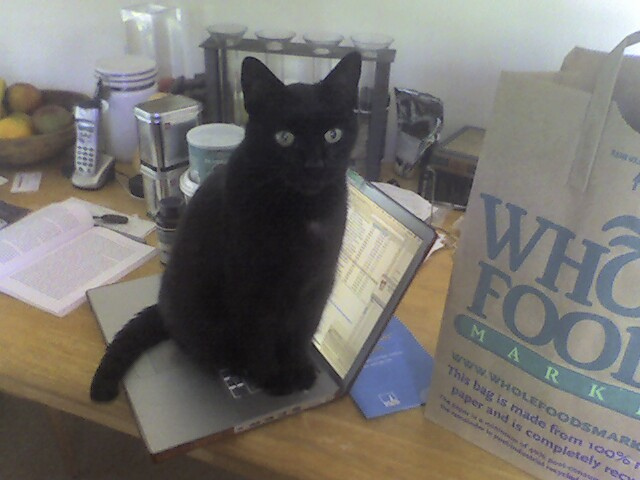
user: Given an image and a question. Answer the question in a short answer. Question: What stigma is associated with this type of cat? Short Answer:
assistant: bad luck